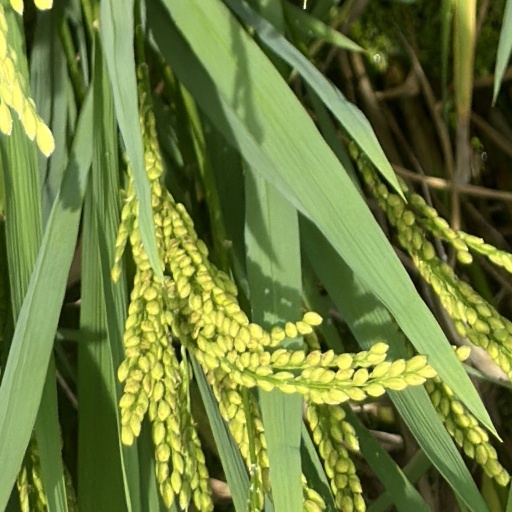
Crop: rice